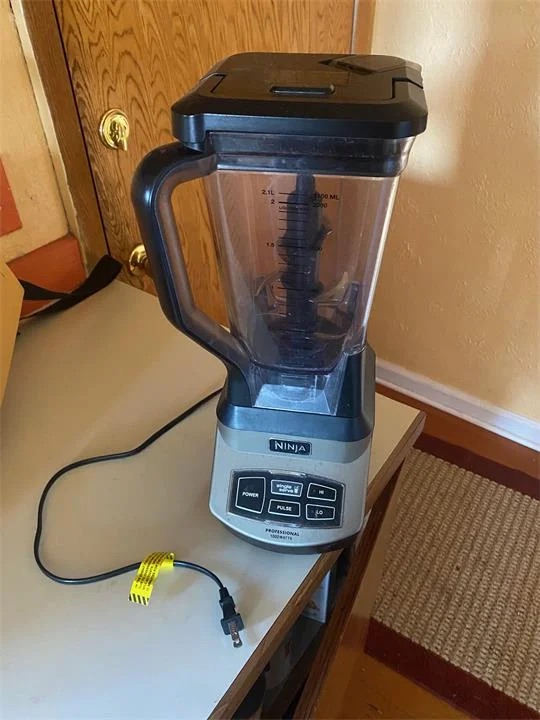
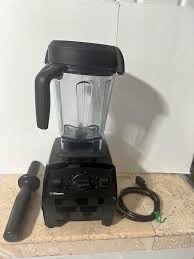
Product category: items_blender
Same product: no